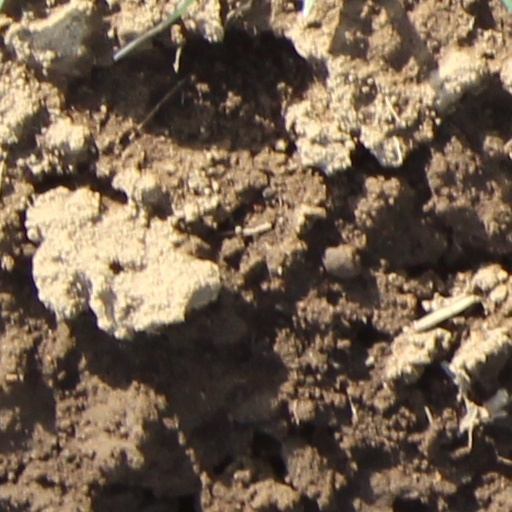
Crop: wheat